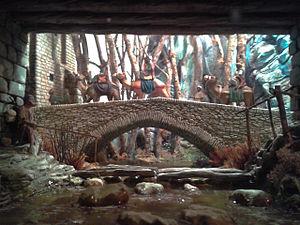
La liste suivante des musées et collections du Baix Empordà traite des différents musées et collections qui existent dans la région du Baix Empordà.